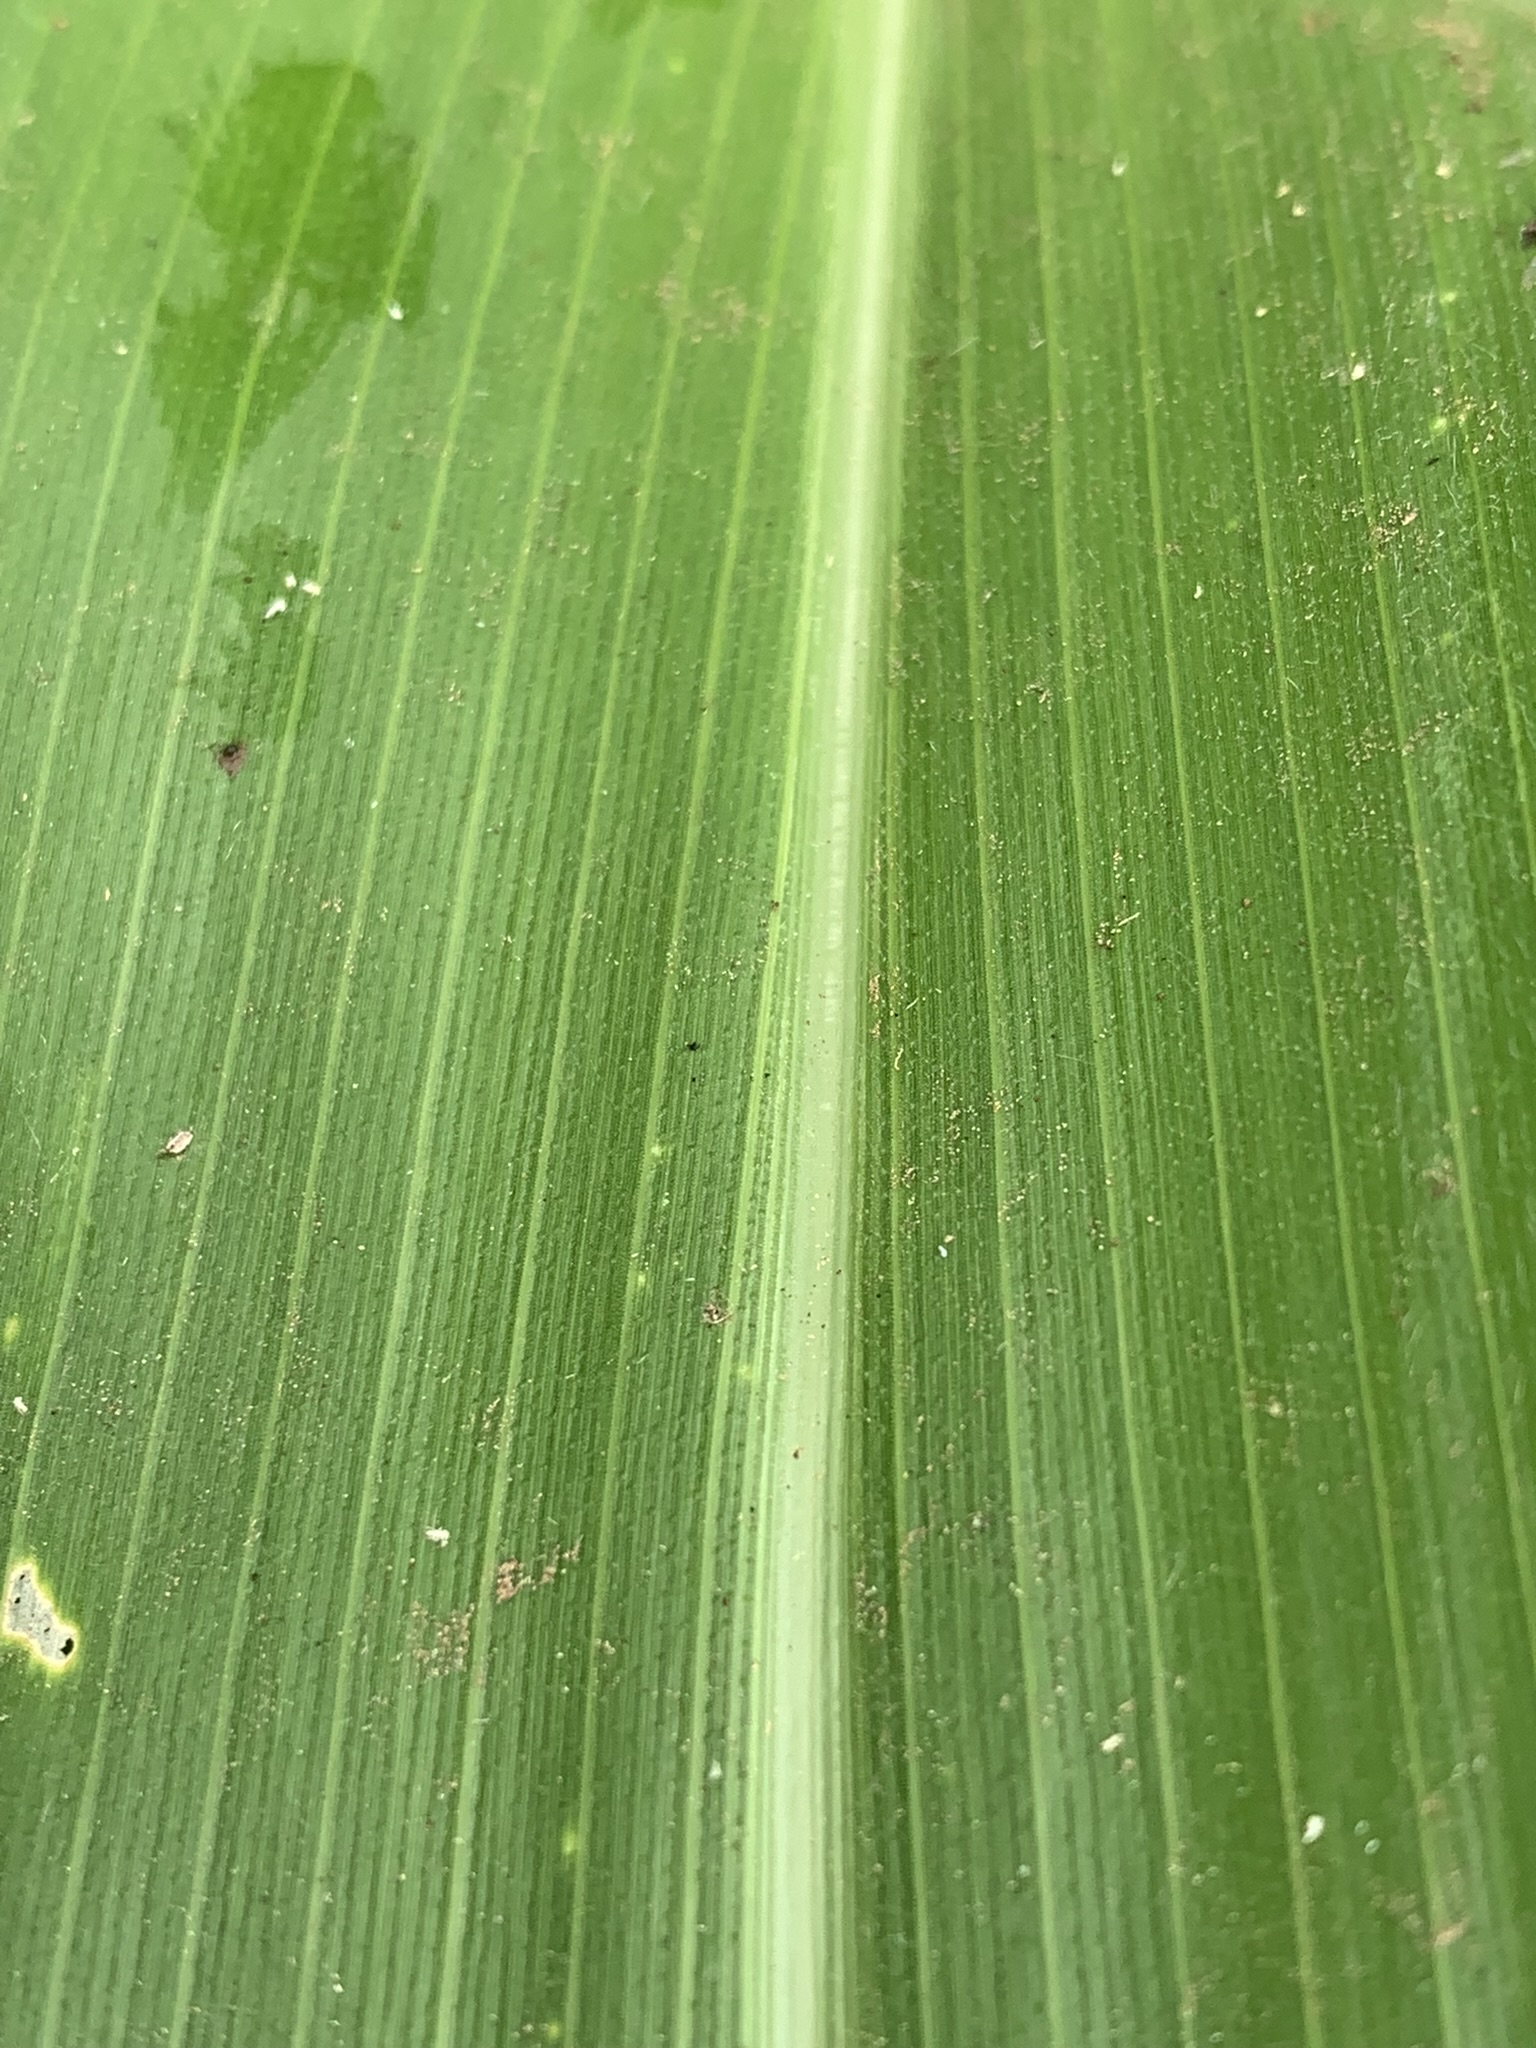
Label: Healthy